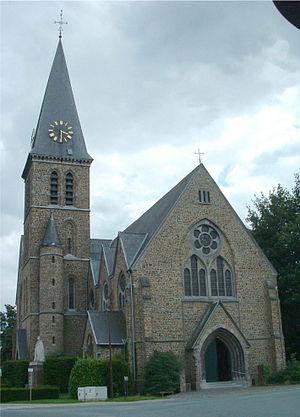
Cette page regroupe l'ensemble des monuments classés de la commune de Beersel.